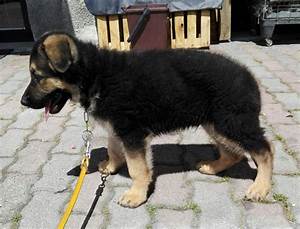
Label: dog